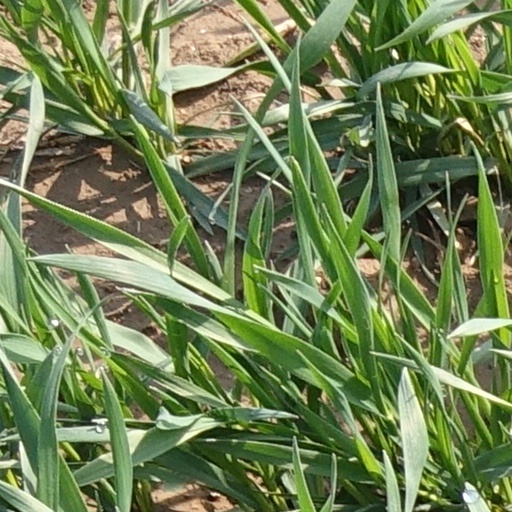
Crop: wheat